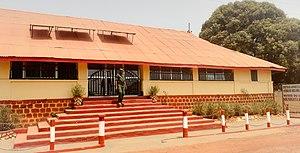
Façade du Musée du Camp Soundiata Keita de Kankan
Le musée Soundiata Keita est un musée de Guinée situé au centre-ville de Kankan au nord-est de la capitale Conakry.
Soundiata Keïta, parfois orthographié Soundjata Keita, Sogolon Diata Keita, ou, selon la tradition orale des griots, Mari Diata Konaté, né le 20 août 1190 à Niani au Royaume du Manding, aujourd'hui dans la préfecture de Mandiana, région de Kankan en Guinée, et mort en 1255, dans la rivière de Sankarani, Empire du Mali, est un souverain mandingue de l'Afrique de l'Ouest, fondateur de l'Empire du Mali.